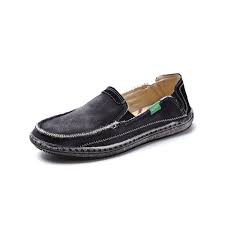
Label: Boat